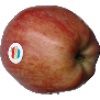
Label: Apple Red 1